Church of St Peter, Ilton

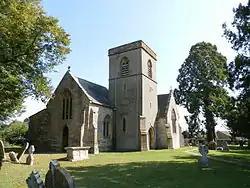

The Anglican Church of St Peter in Ilton, Somerset, England was built in the 14th century, incorporating fragments from 12th and 13th. It is a Grade II* listed building.